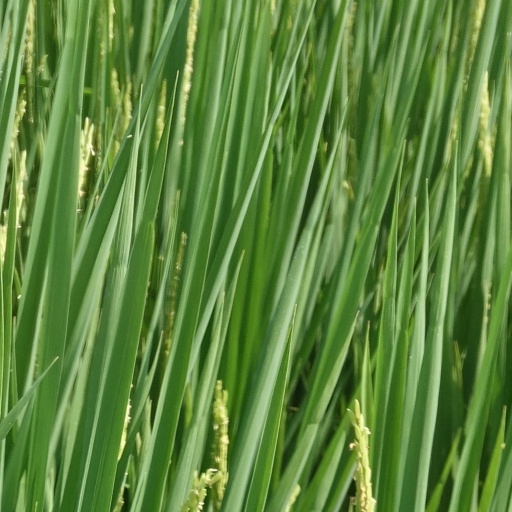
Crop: rice